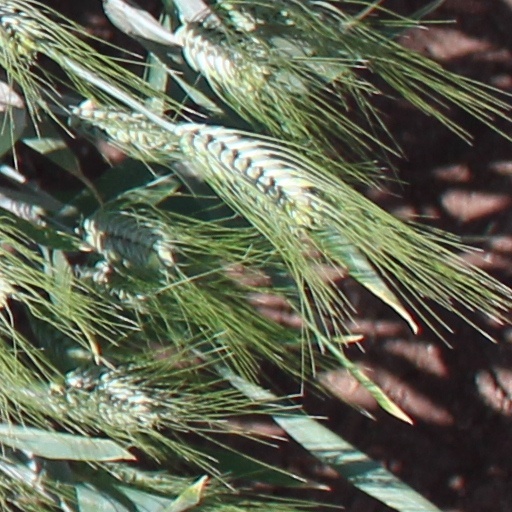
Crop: wheat